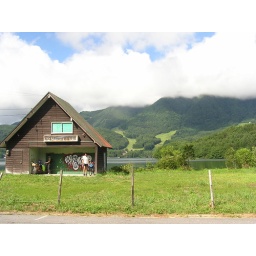
An abandoned building by a lake in Nagano